Chea Song-joo

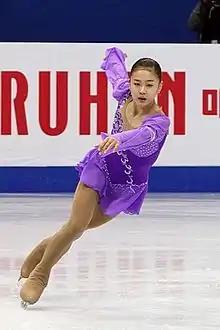

Chea Song-joo (born August 19, 1998) is a South Korean figure skater. She finished 13th at the 2015 Four Continents Championships.